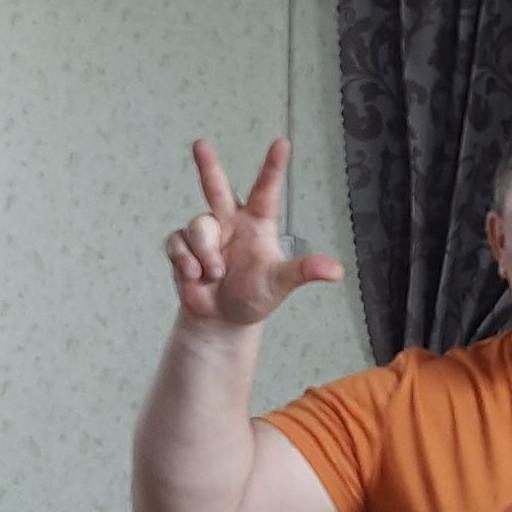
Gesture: three2